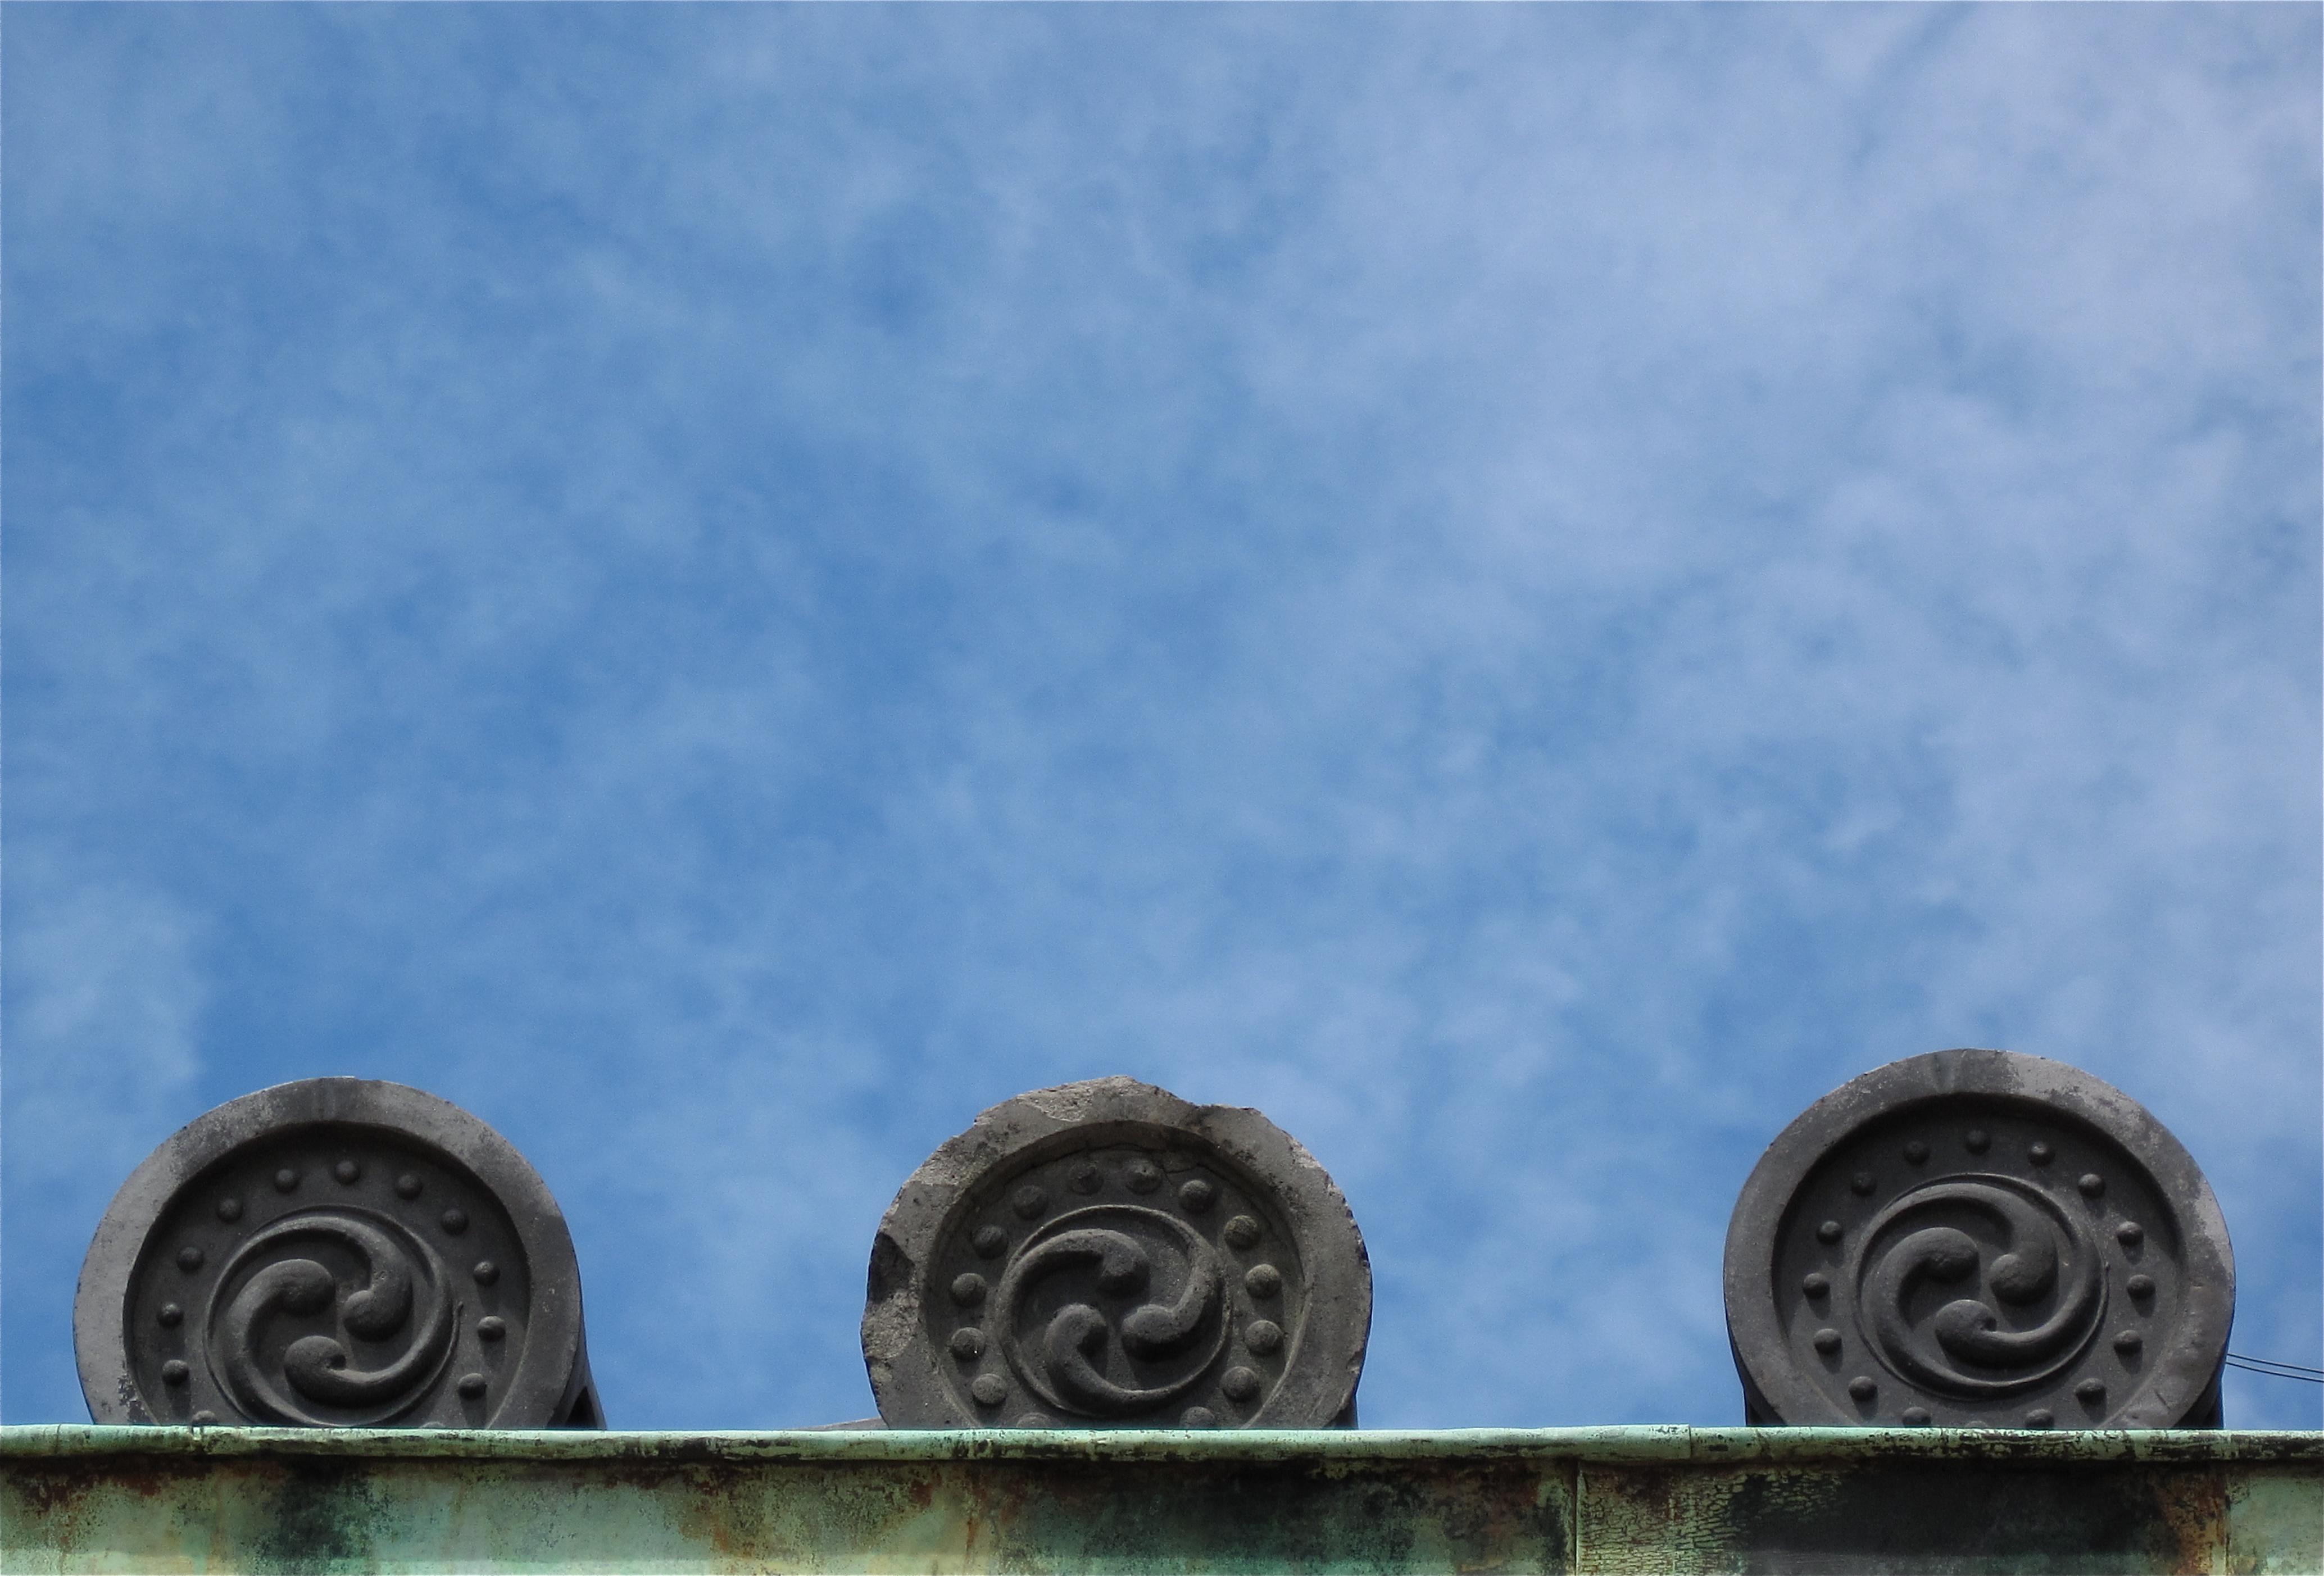
cloud, sky, wheel, vehicle, blue, japan, tire, atmosphere of earth, automotive tire